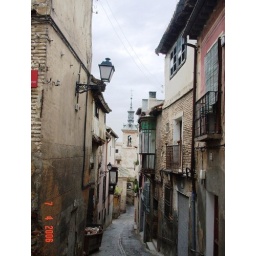
We had to flatten ourselves against a wall when a car drove by!